BVG Class D

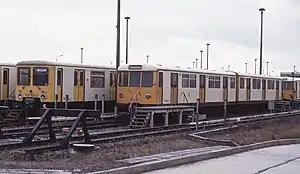
Class D in Hönow with EIII

In 1974 with the introduction of the Type F cars, the D 60 trains were redeployed to Line 6, and D 57 trains were redeployed to Line 8.